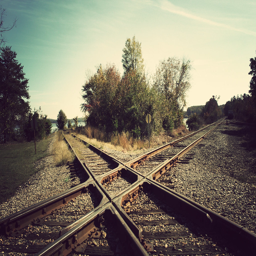
down ... railroad tracks by person